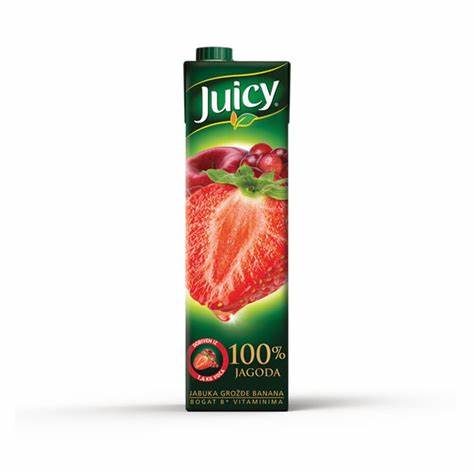
Waste category: cardboard